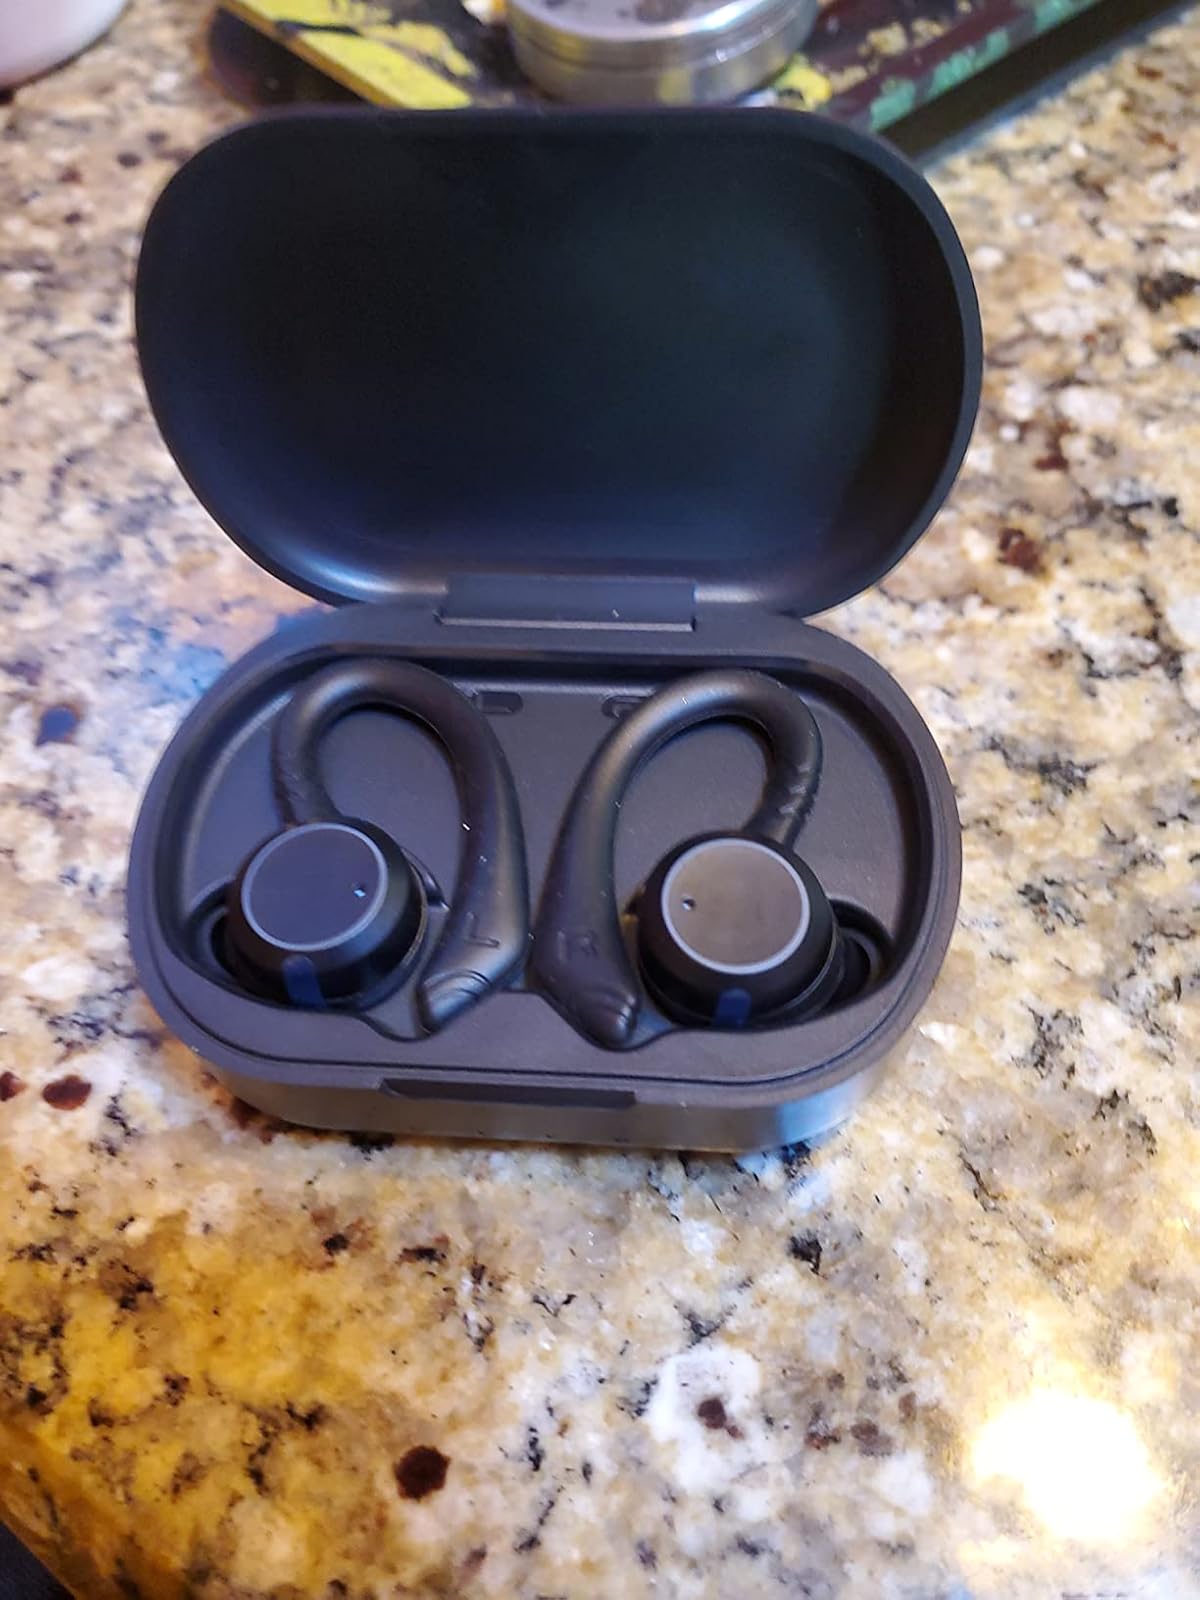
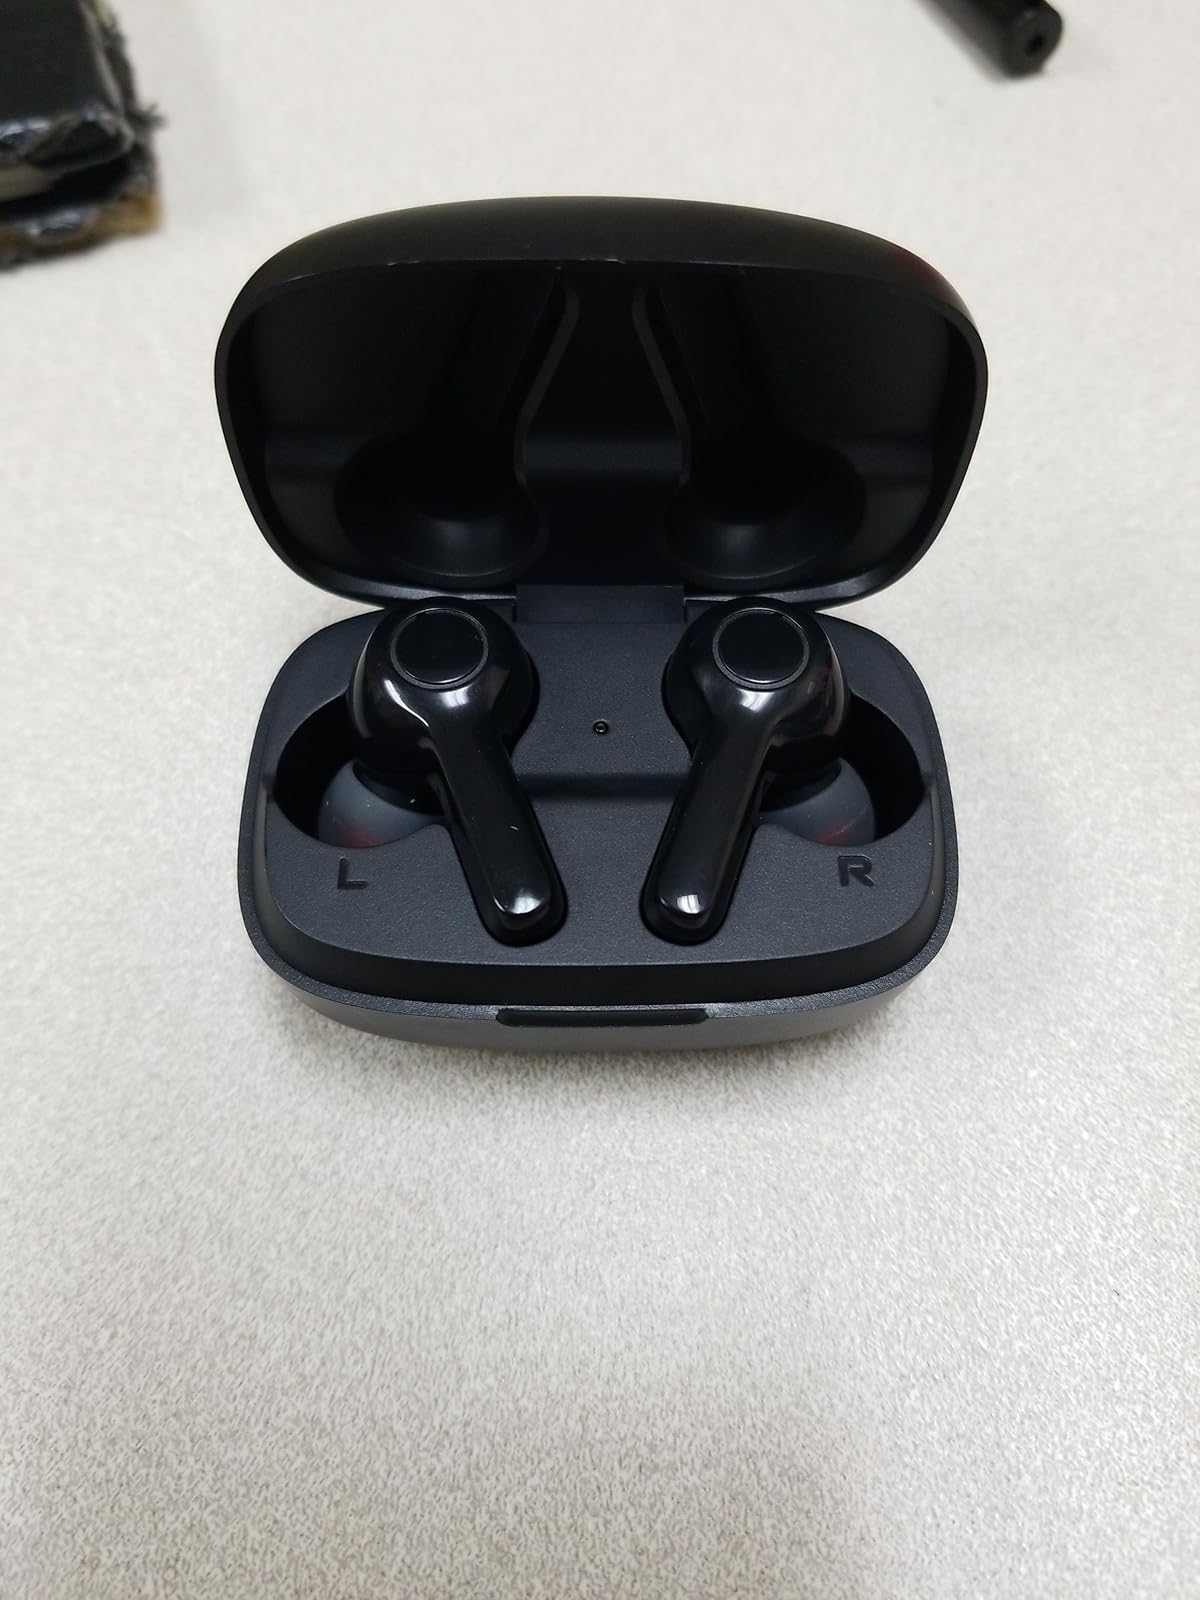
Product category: earbuds
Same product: no